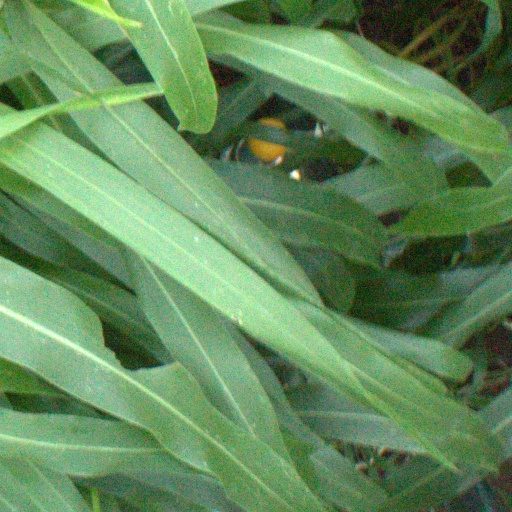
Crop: sorghum